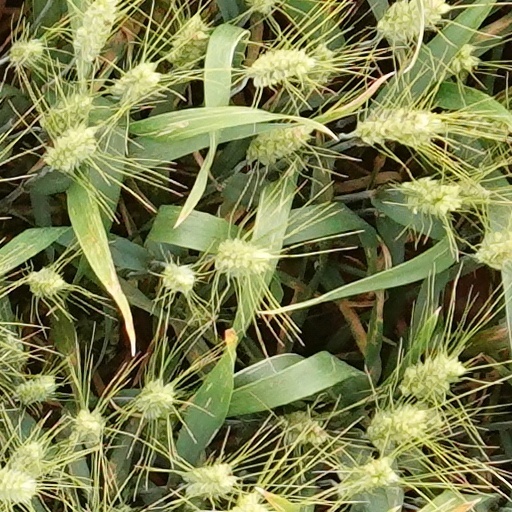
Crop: wheat